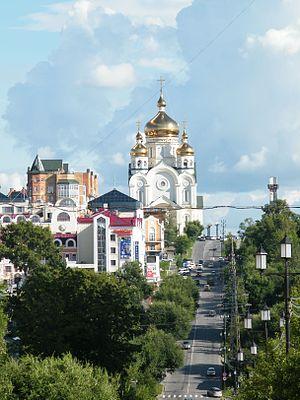
La Sibérie est la partie de la Russie située en Asie : une immense région d'une surface de 13,1 millions de kilomètres carrés très peu peuplée. Située dans le centre et l'est de la Fédération de Russie, elle s’étend de l'Oural à l'ouest-nord-ouest jusqu'à l'océan Pacifique à l'est-nord-est et de l'océan Arctique au nord jusqu'aux monts Altaï situés au sud-sud-ouest entre le Kazakhstan et la Mongolie et jusqu'aux frontières mongoles et chinoises respectivement au sud-sud-est et à l'est-sud-est. Constituant la partie nord de l'Asie, la Sibérie représente 77 % de la surface de la Russie, mais seulement 27 % de sa population, et se caractérise par un climat froid et continental avec un paysage au relief modéré sillonné par d'énormes fleuves. Longtemps habitée par des populations pastorales de langues ouralo-altaïques, elle a été progressivement colonisée par l'Empire russe à partir du XVIIᵉ siècle. Le régime soviétique a poursuivi l'exploitation forestière et a débuté l'extraction minière, gazière et pétrolière au XXᵉ siècle.